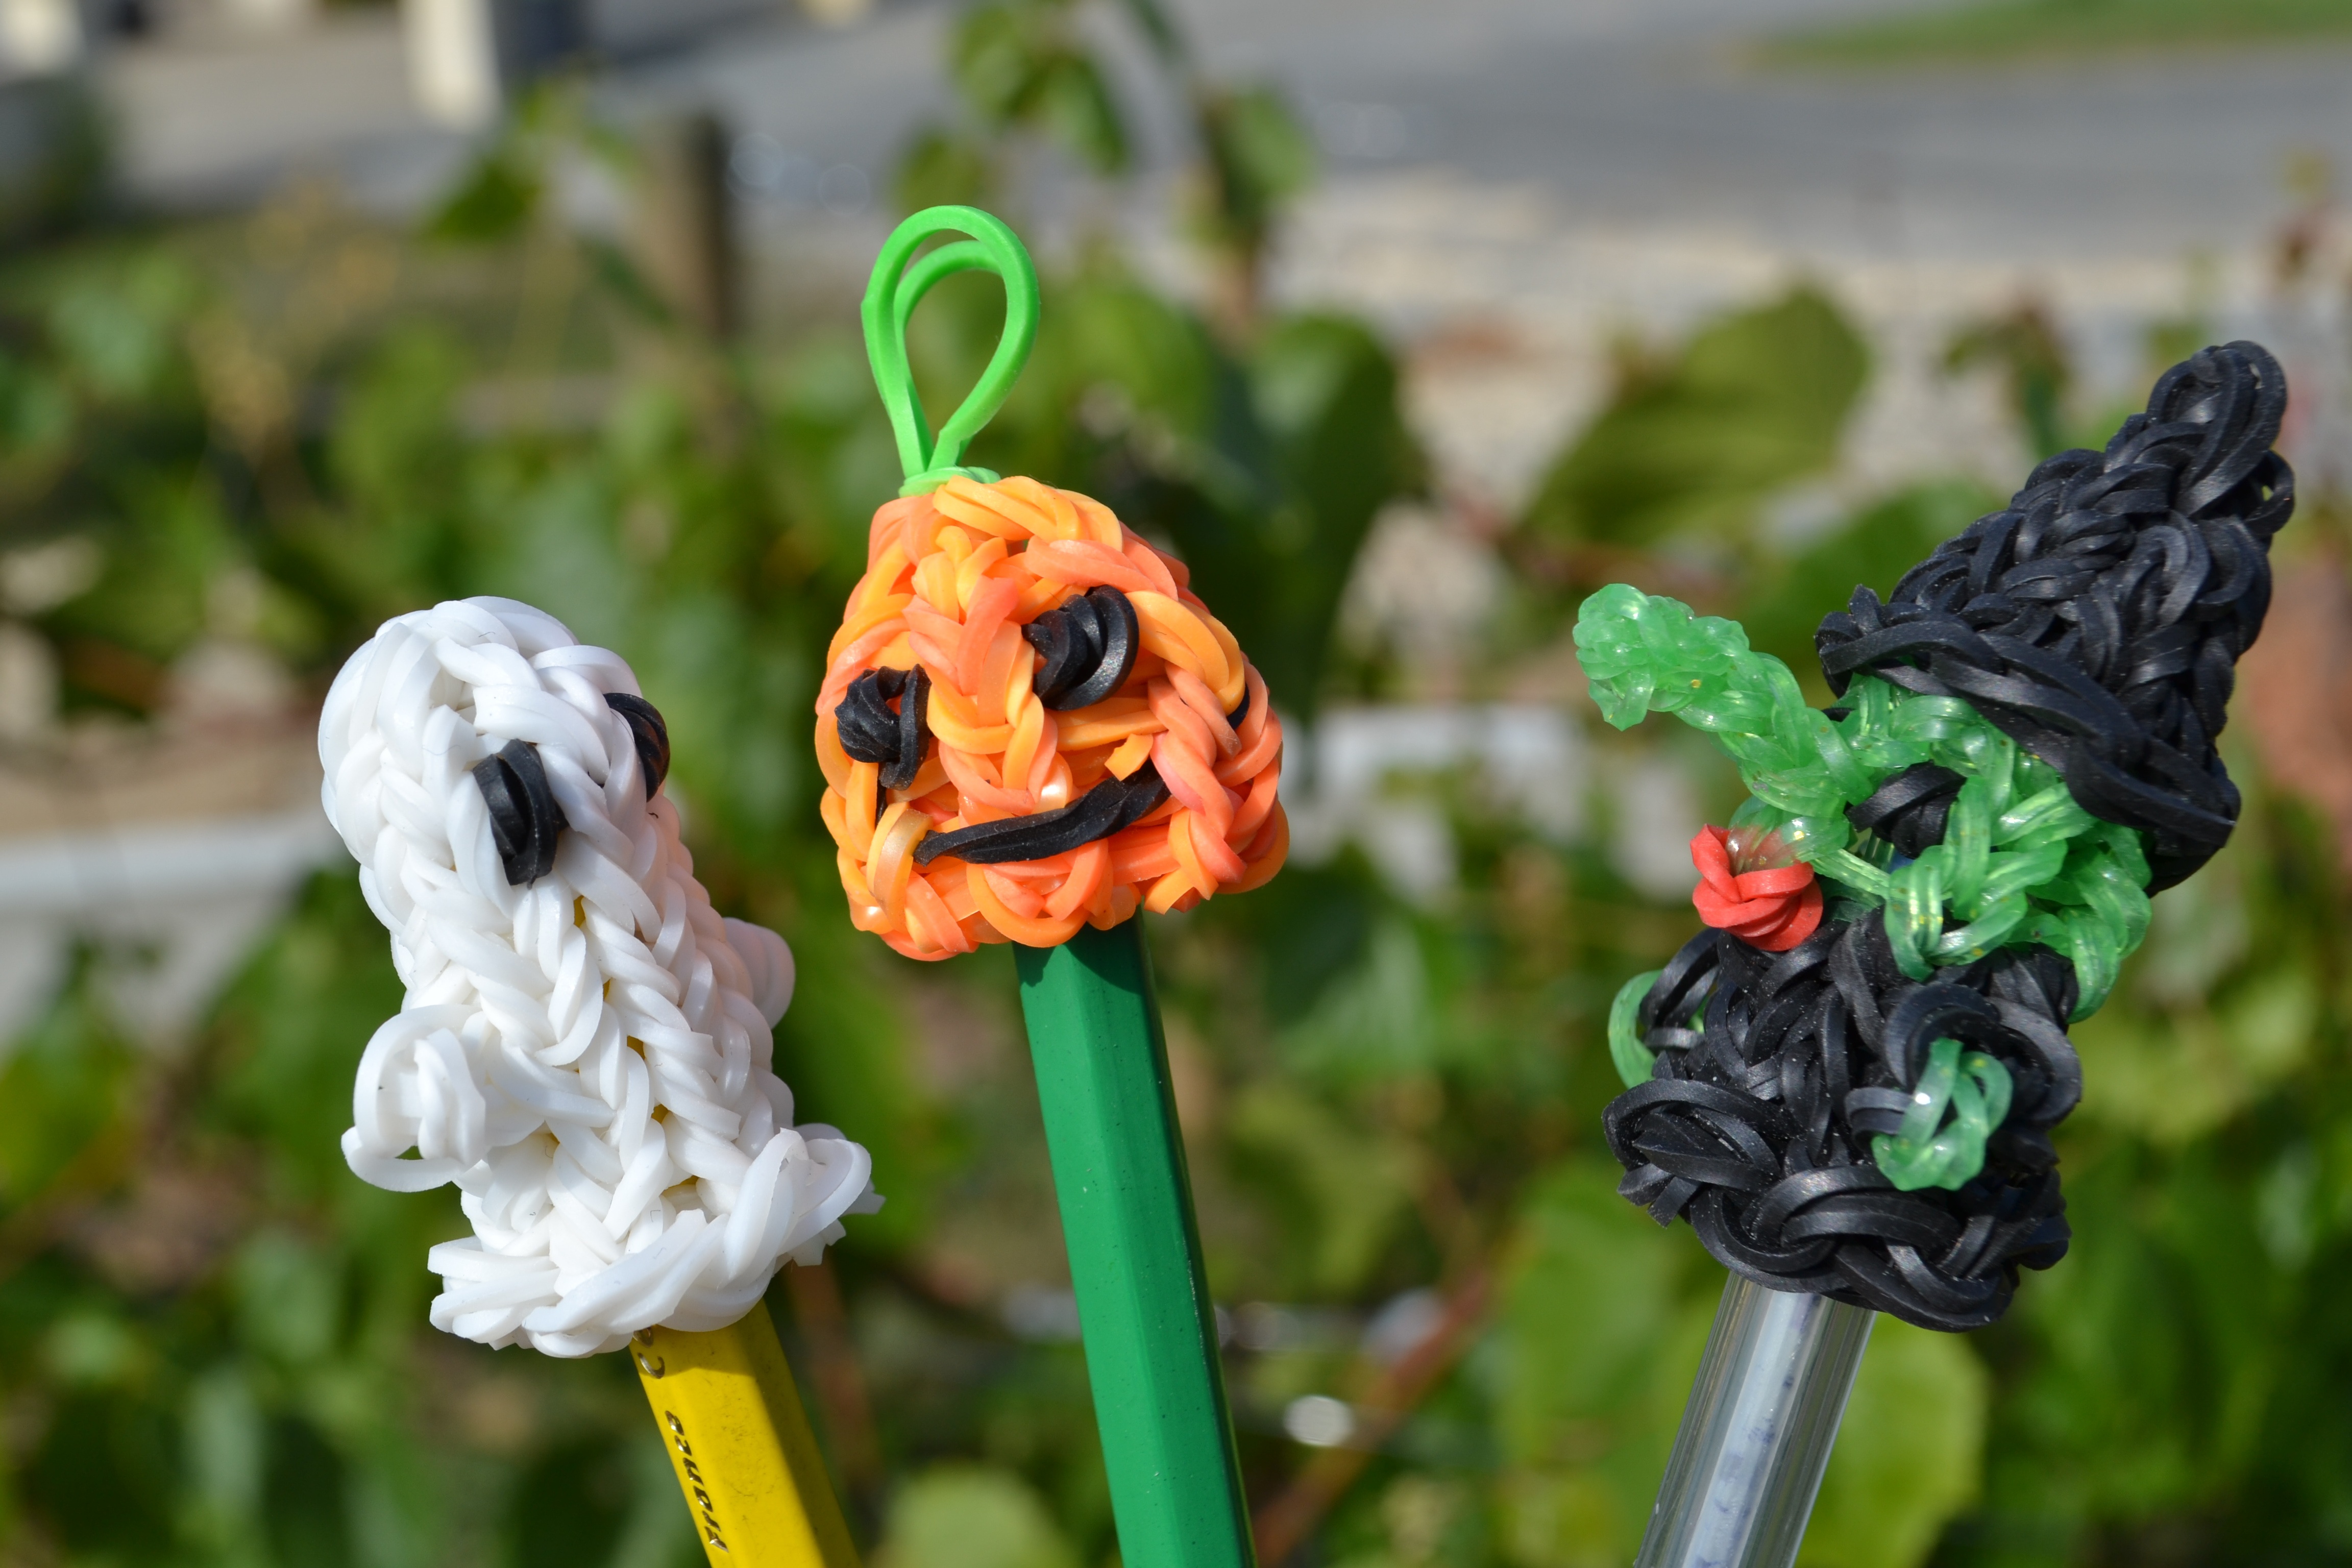
plant, leaf, flower, green, insect, pumpkin, halloween, flora, jack o lantern, figurine, ghost, witch, macro photography, flowering plant, land plant, phantom elastic, puppet pencil